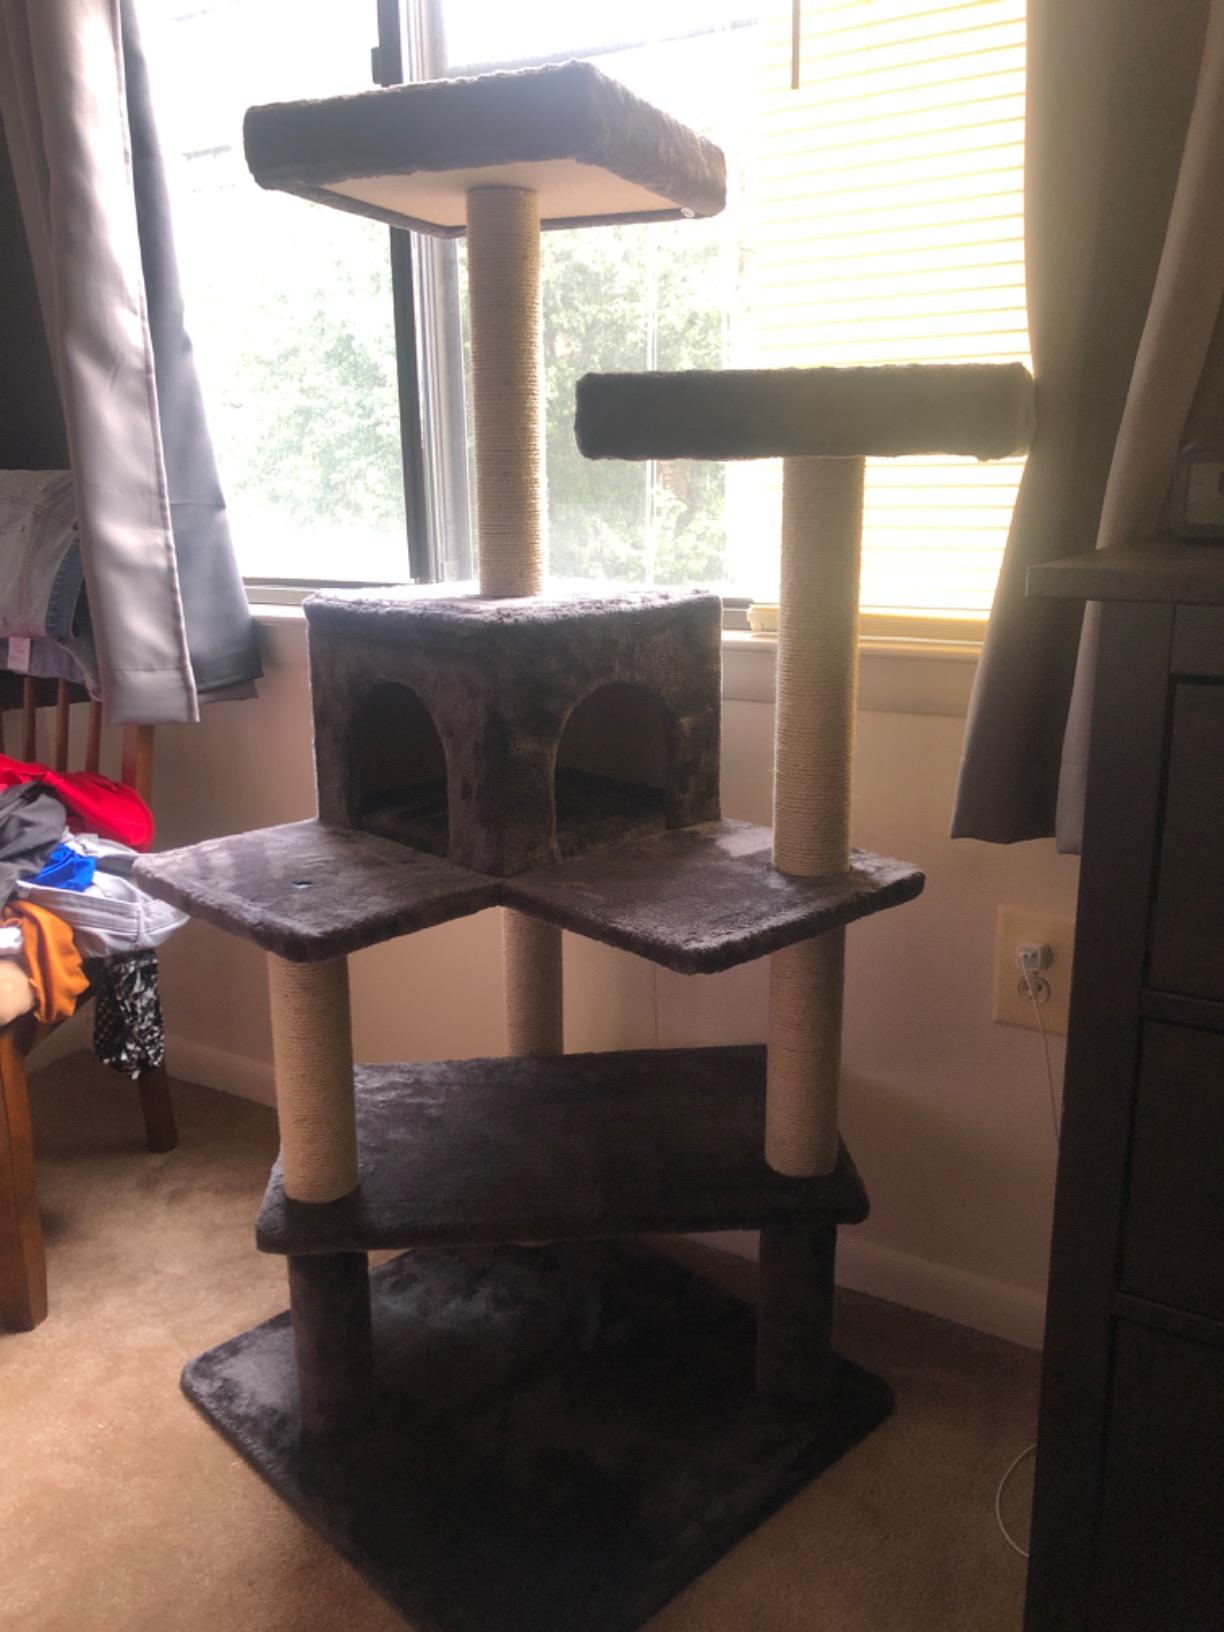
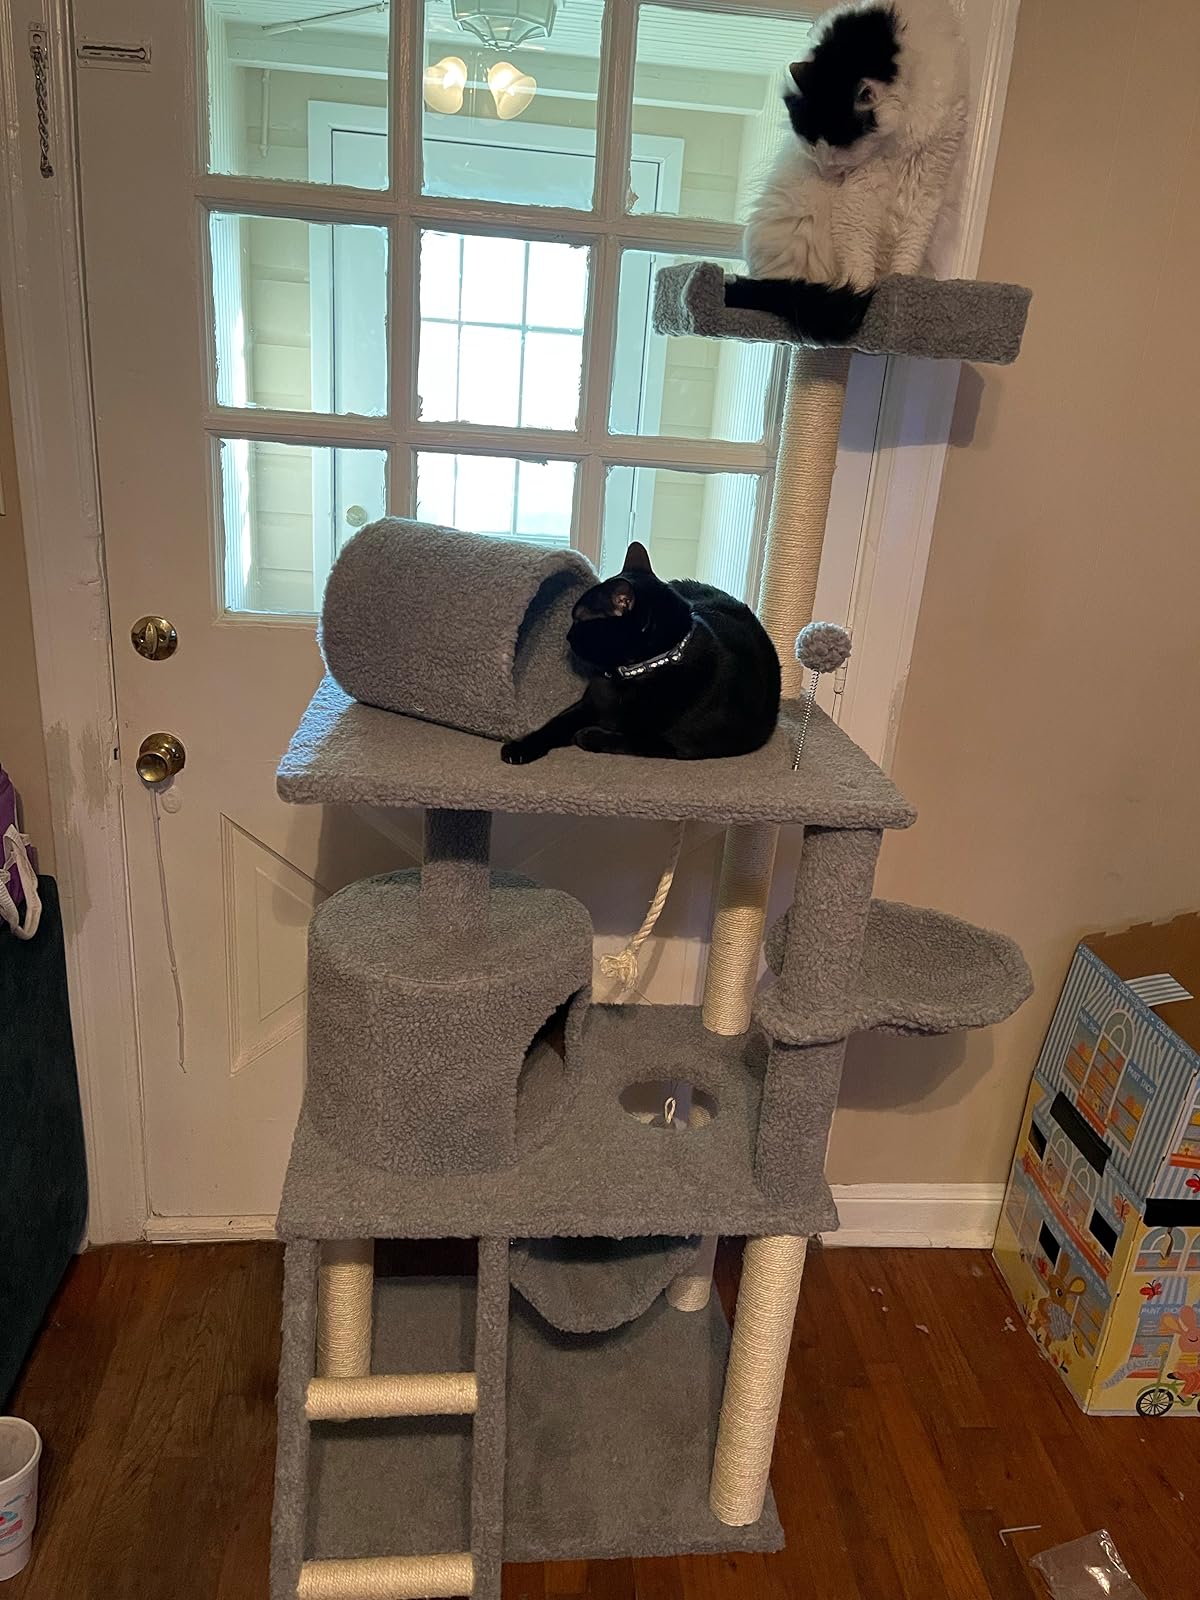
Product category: items_cat tree
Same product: no